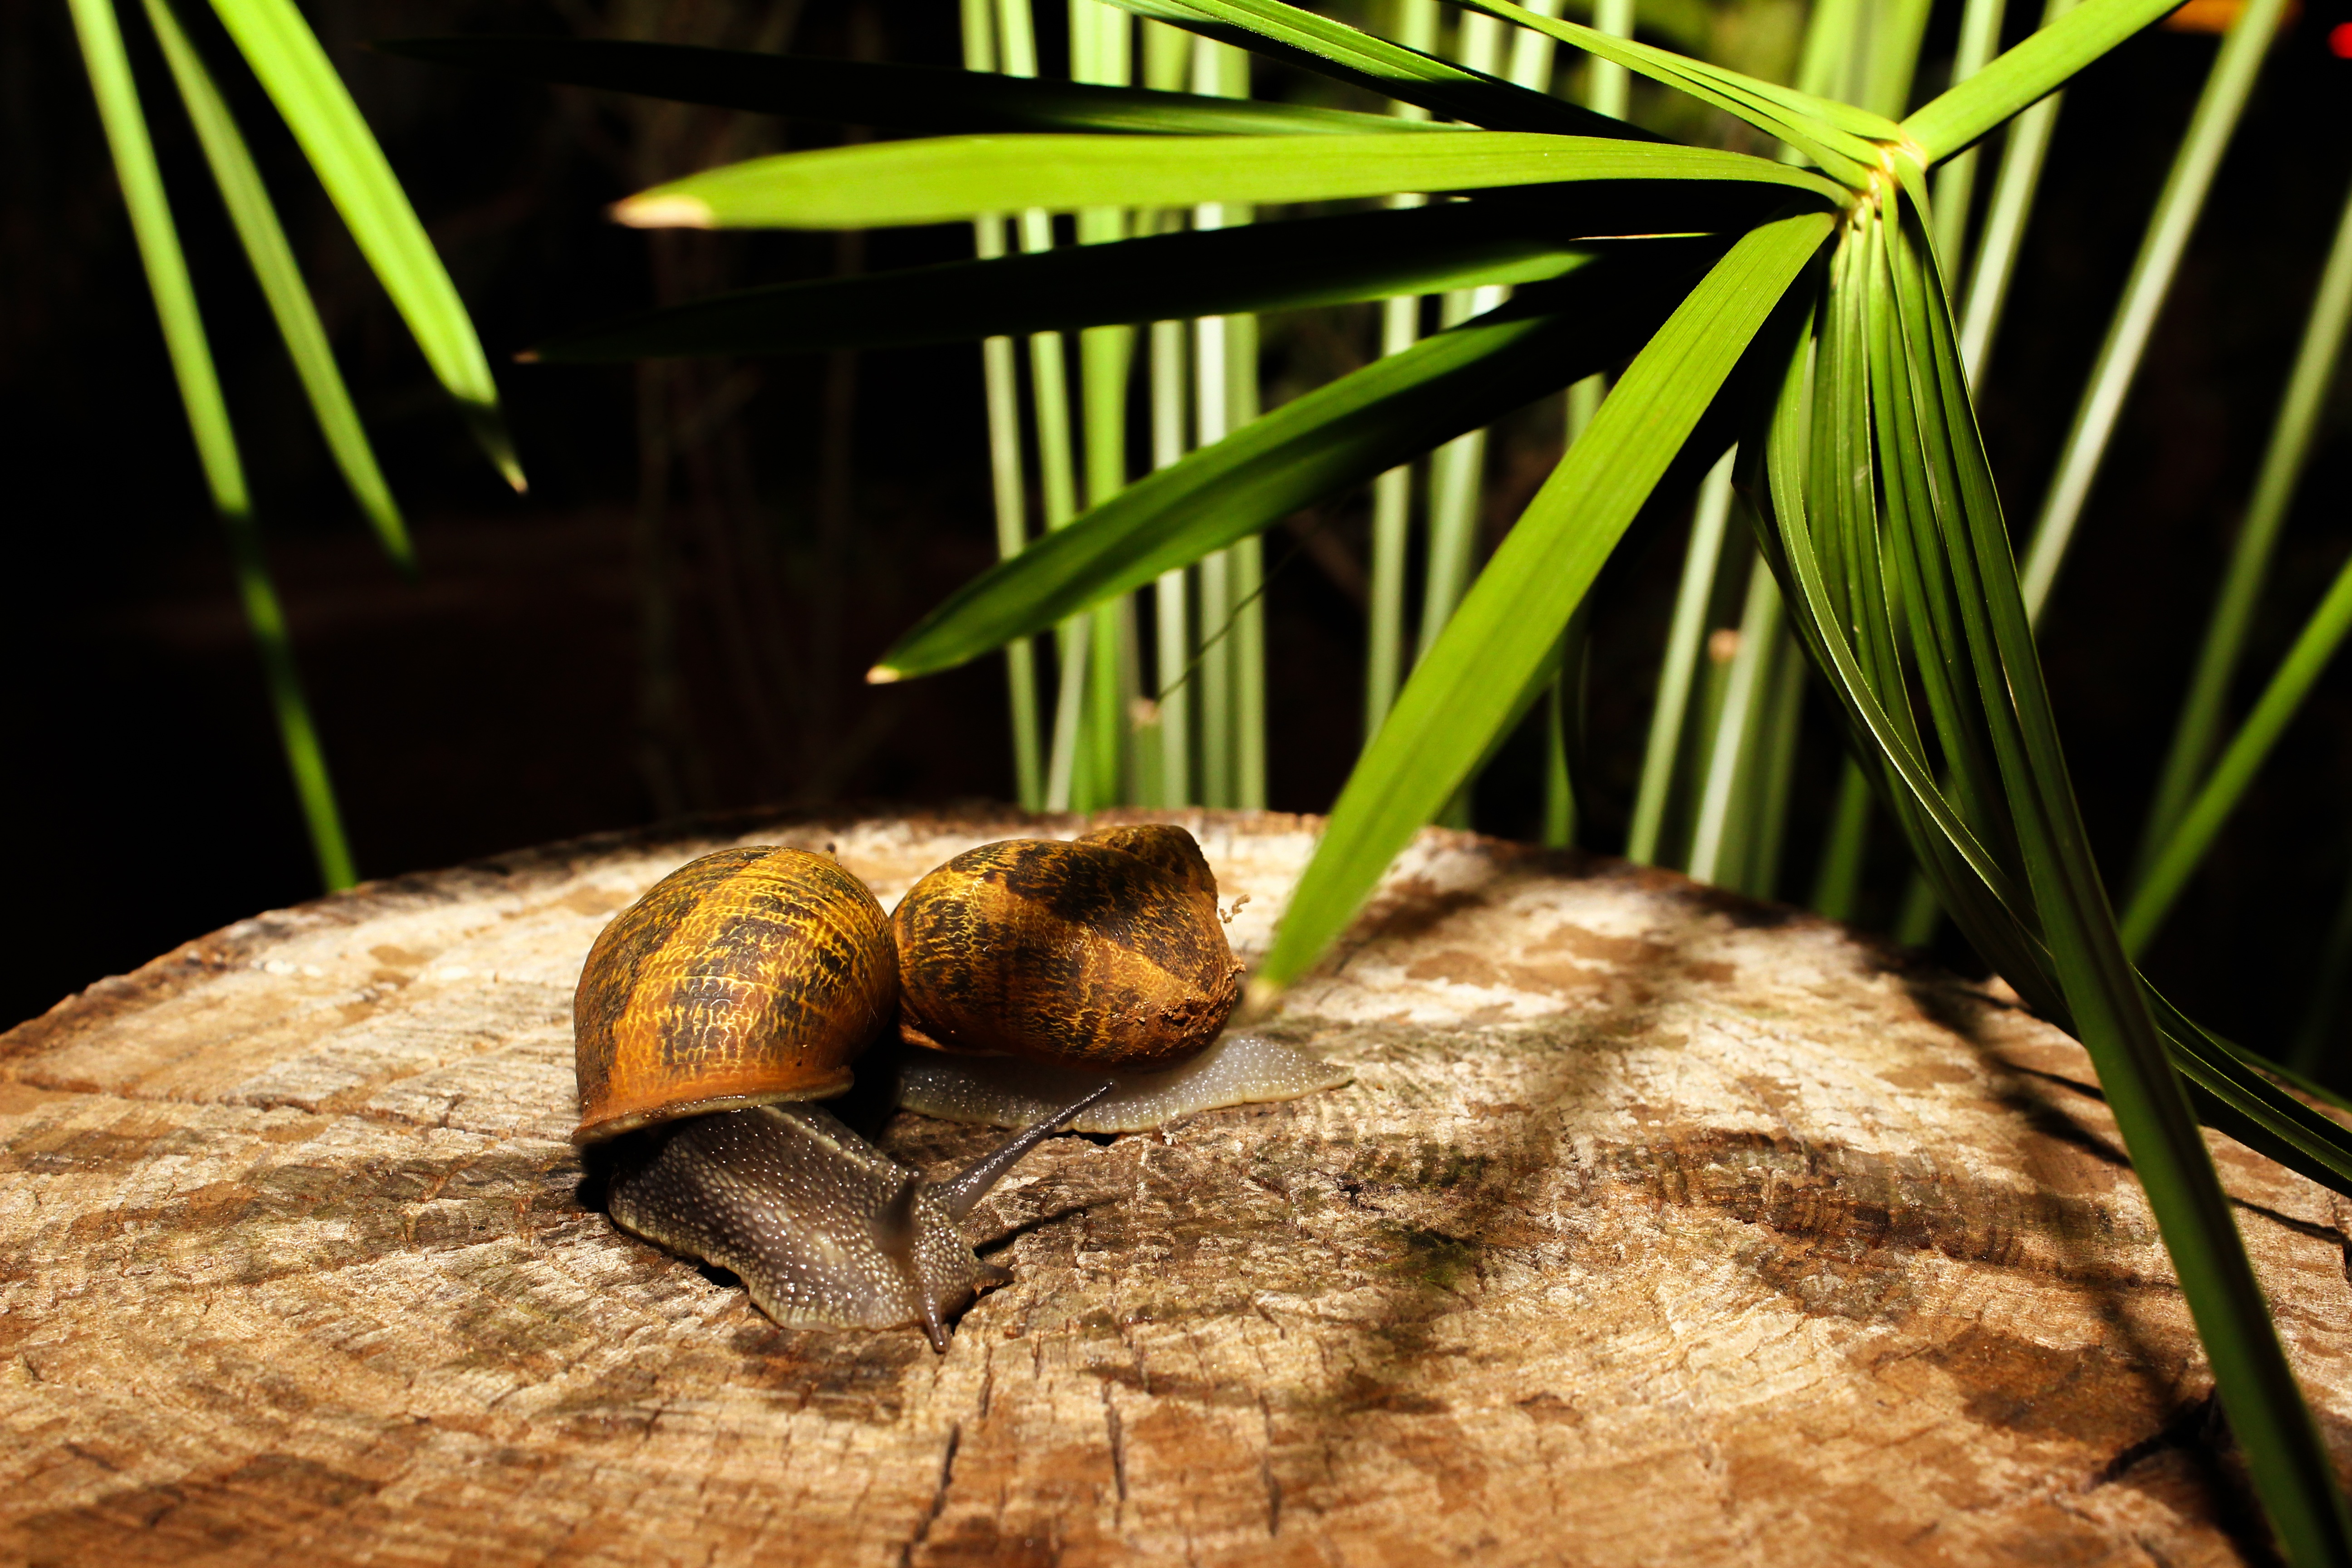
nature, forest, grass, wood, leaf, trunk, animal, orange, green, biology, reptile, fauna, shell, close up, snail, animals, image, macro photography, free image, grass family